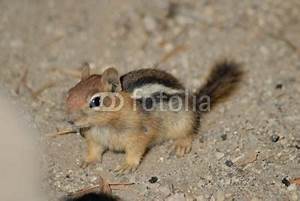
Label: squirrel